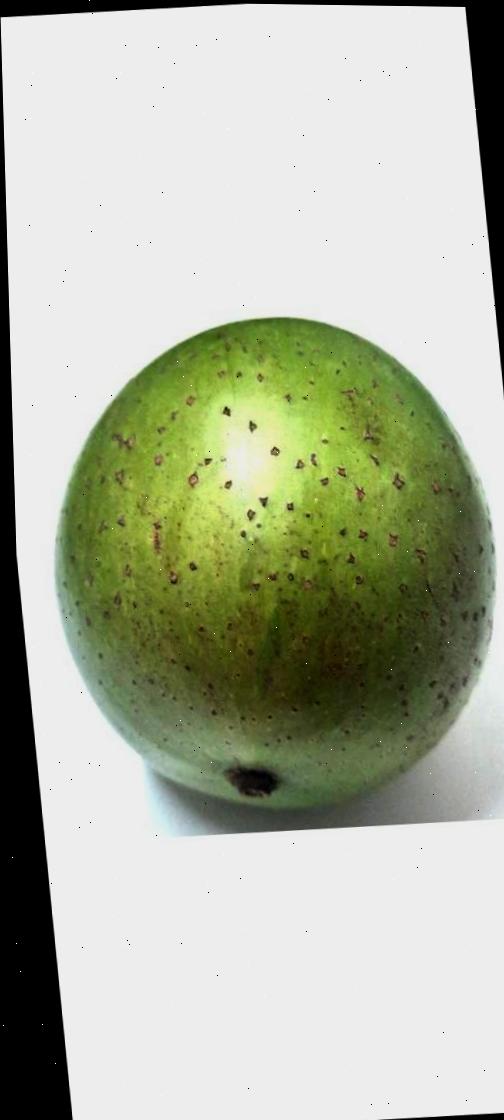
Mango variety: Ashshina Zhinuk